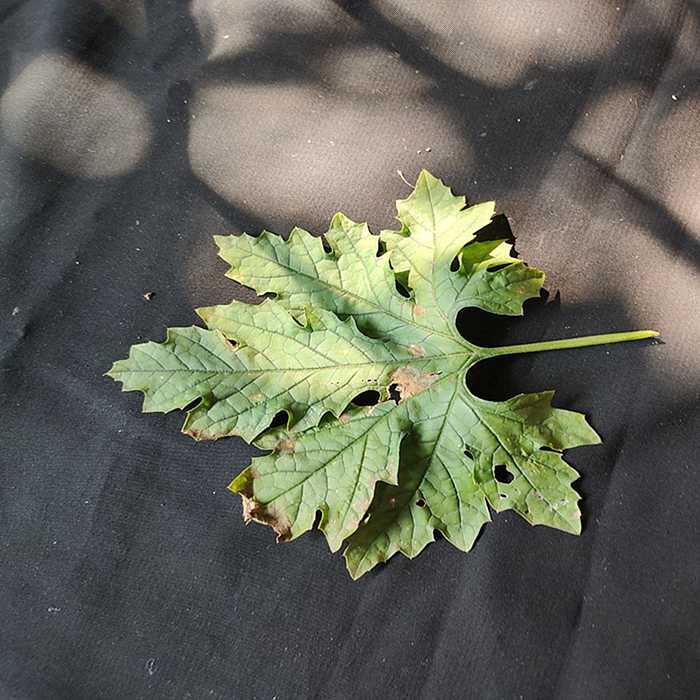
Plant: Bitter Gourd
Label: Downey mildew